Murder of Ana Kriégel

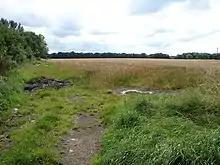
A field in Coldblow, the townland in Lucan where Glenwood House is located

Ana Kriégel's body was found on Thursday, 17 May 2018 in Glenwood House, a derelict James Gandon-designed 19th-century farmhouse in the townland of Coldblow west of Lucan. Her clothes were found scattered in the house. Death was caused by blunt force injuries, and bloodied pieces of wood were found in the house. There were also signs of sexual assault (attempt at penetration and semen on her shirt) and blue Tescon building tape was found around her neck.